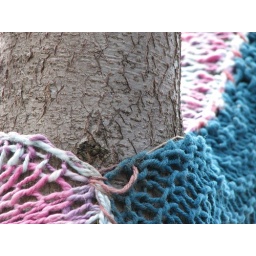
Someone knitted a number of tree sweaters in Lakeview (a side street off Broadway, can't remember which one).